Cevahir Towers

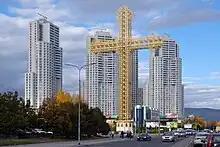
Macedonian Cross and Cevahir Towers.

There was a big musical event that happened in the Cevahir Sky City Complex roof on Sunday, May 3, 2020, during the COVID-19 pandemic in North Macedonia. It started at 6:45 PM. The residents of Aerodrom and the tenants of the Cevahir Sky City complex enjoyed the live music performance of Nade Talevska and Goran Naumovski, Trinity Strings, and DJ Todoroff from their TV's at home, as well as a live stream on Facebook.